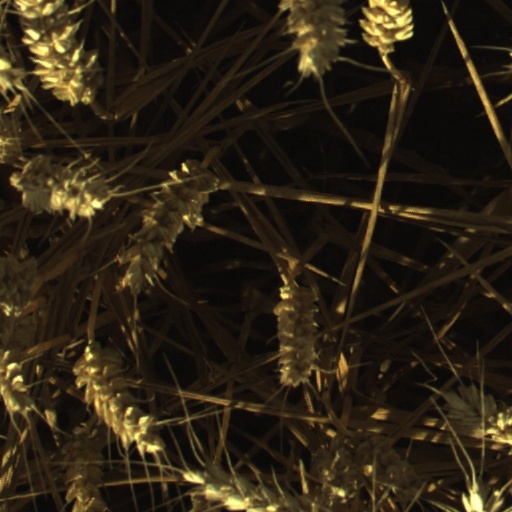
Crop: wheat